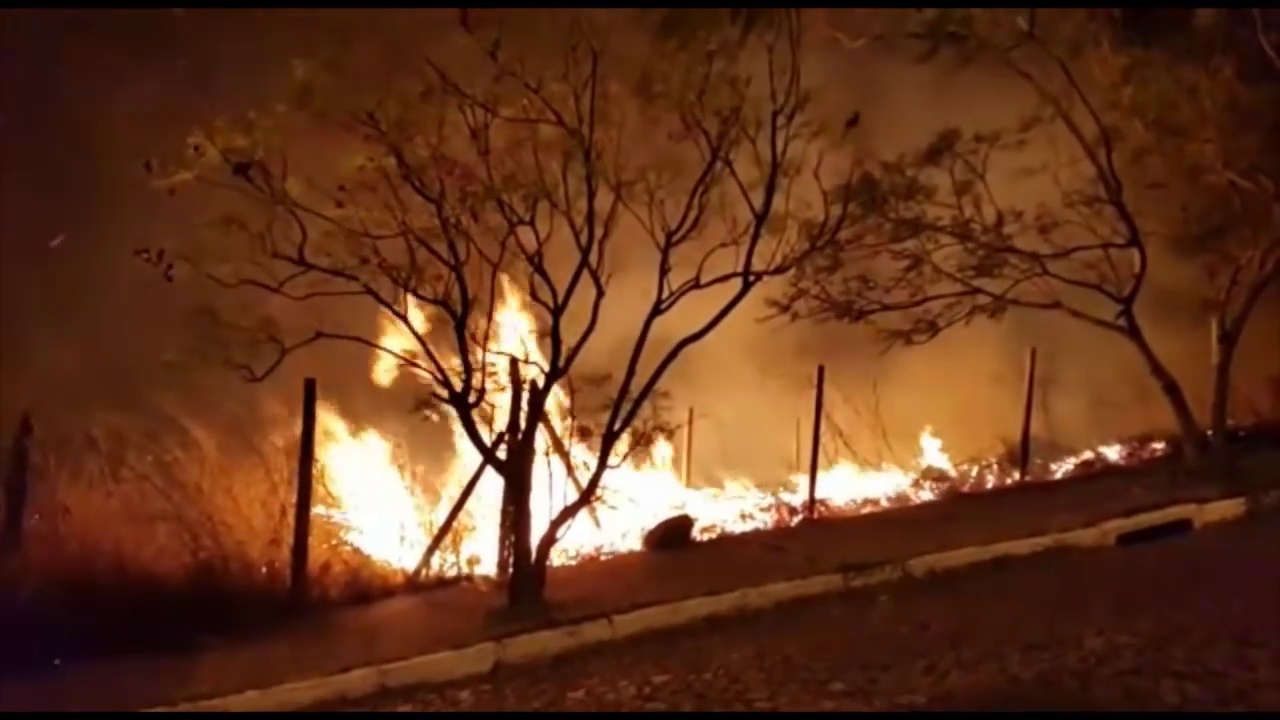
Fire: yes
Smoke: yes